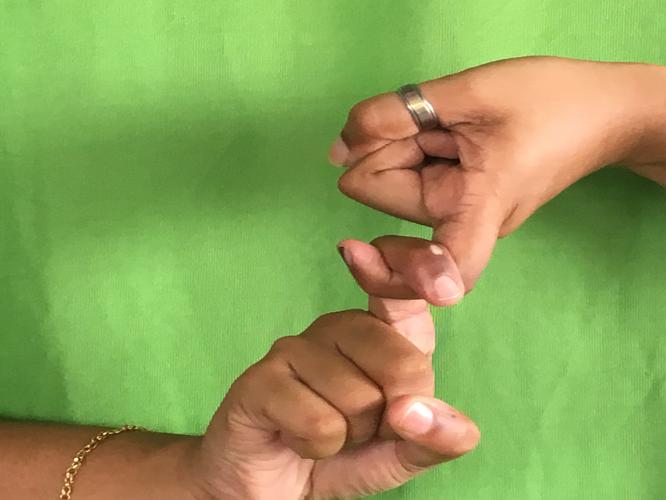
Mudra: Pasha
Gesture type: double_hand